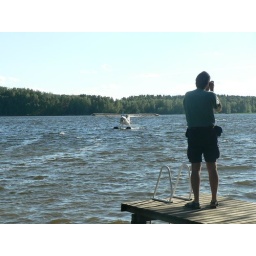
Petteri arriving in his water plane with Kristian.